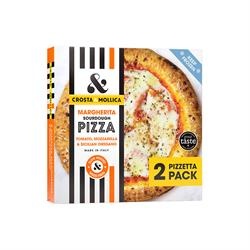
Crosta and Mollica Margherita 2-Pack Mini Pizza 2 x 211g
Crosta & Mollica Margherita 2-Pack Pizza
Brand: Crosta and Mollica
Category: Food, Beverages & Tobacco > Food Items > Prepared Foods > Prepared Meals & Entrées